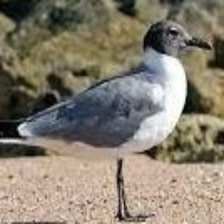
Species: LAUGHING GULL
Scientific name: LEUCOPHAEUS ATRICILLA